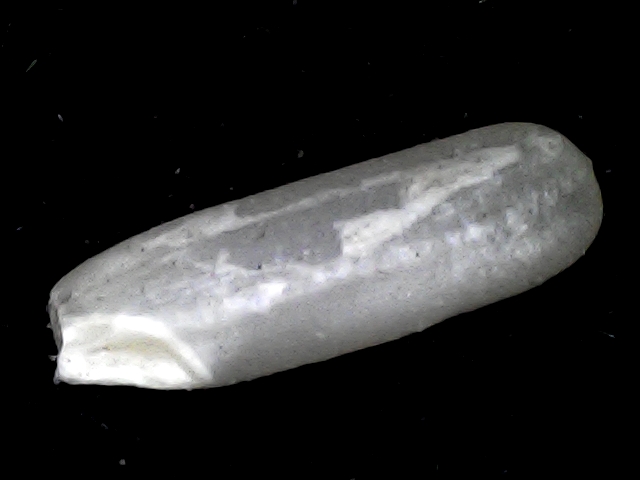
Rice variety: BD87